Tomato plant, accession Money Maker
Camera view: horizontal (90 deg, fisheye); turntable rotation: 330 degrees
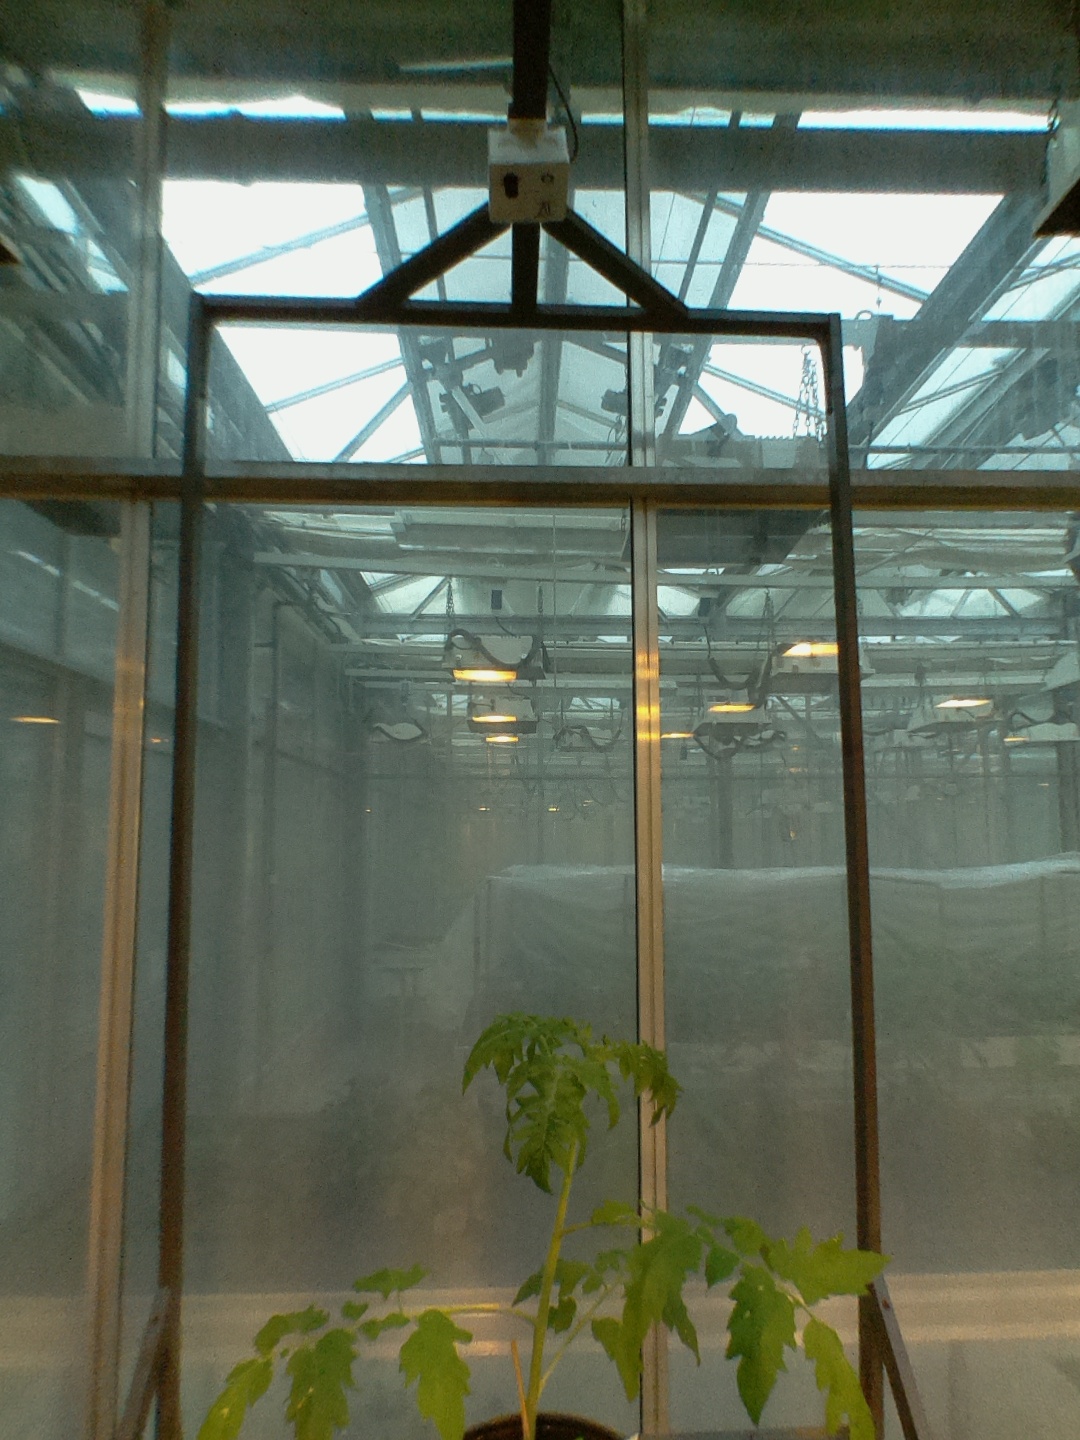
BBCH growth stage 14: 8 of true leaves visible